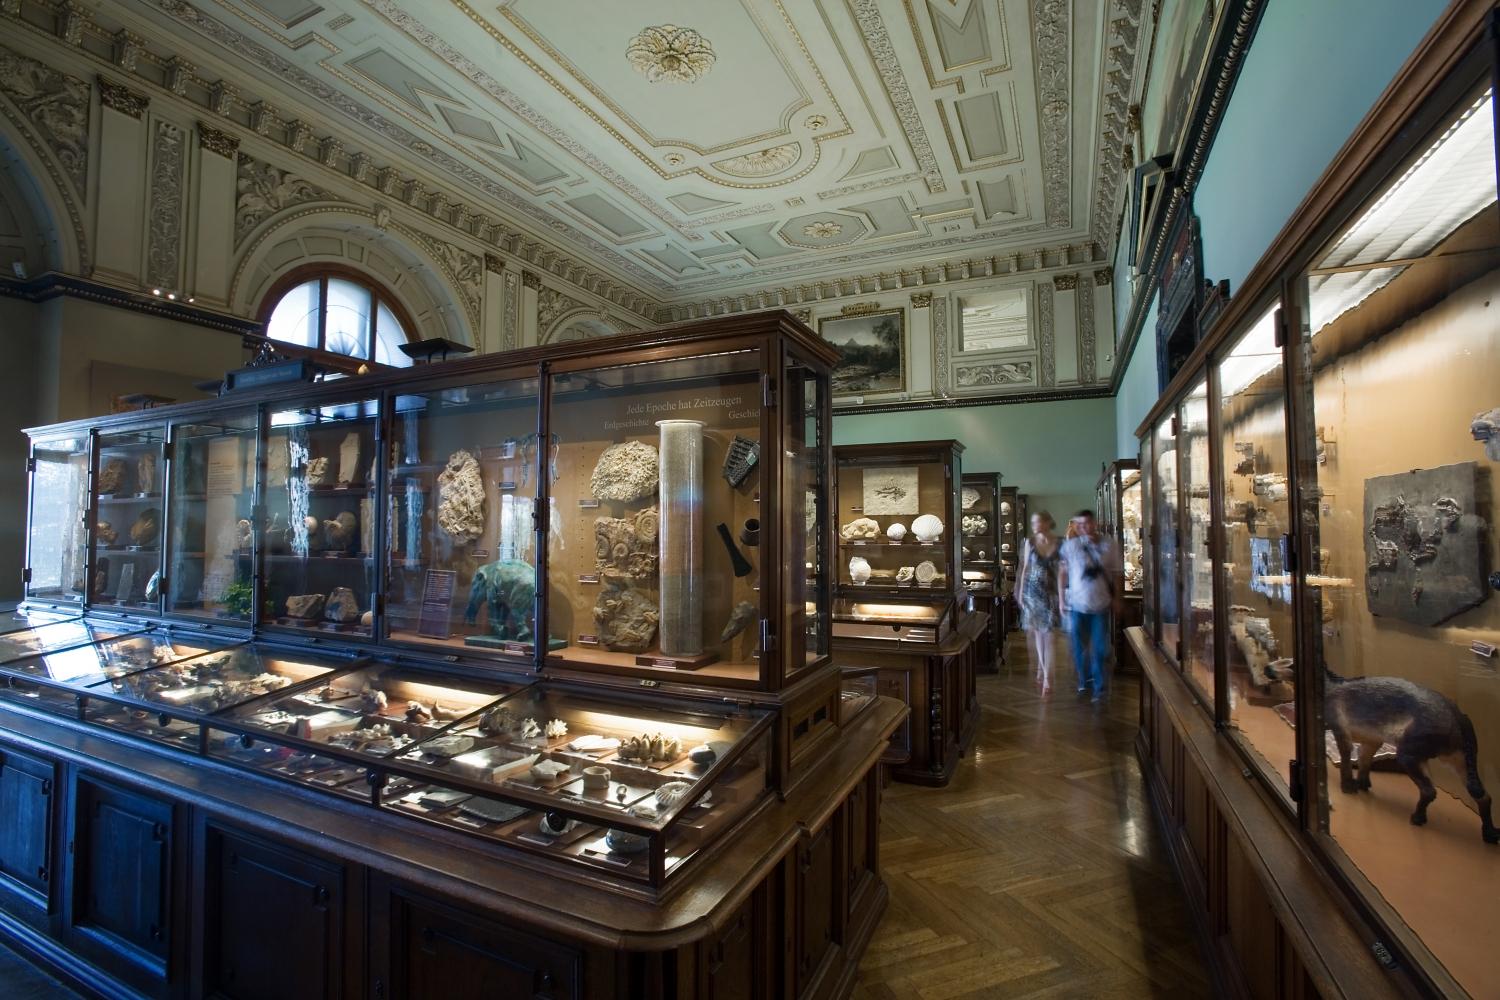
người đàn ông và người phụ nữ đang ở trong một viện bảo tàng